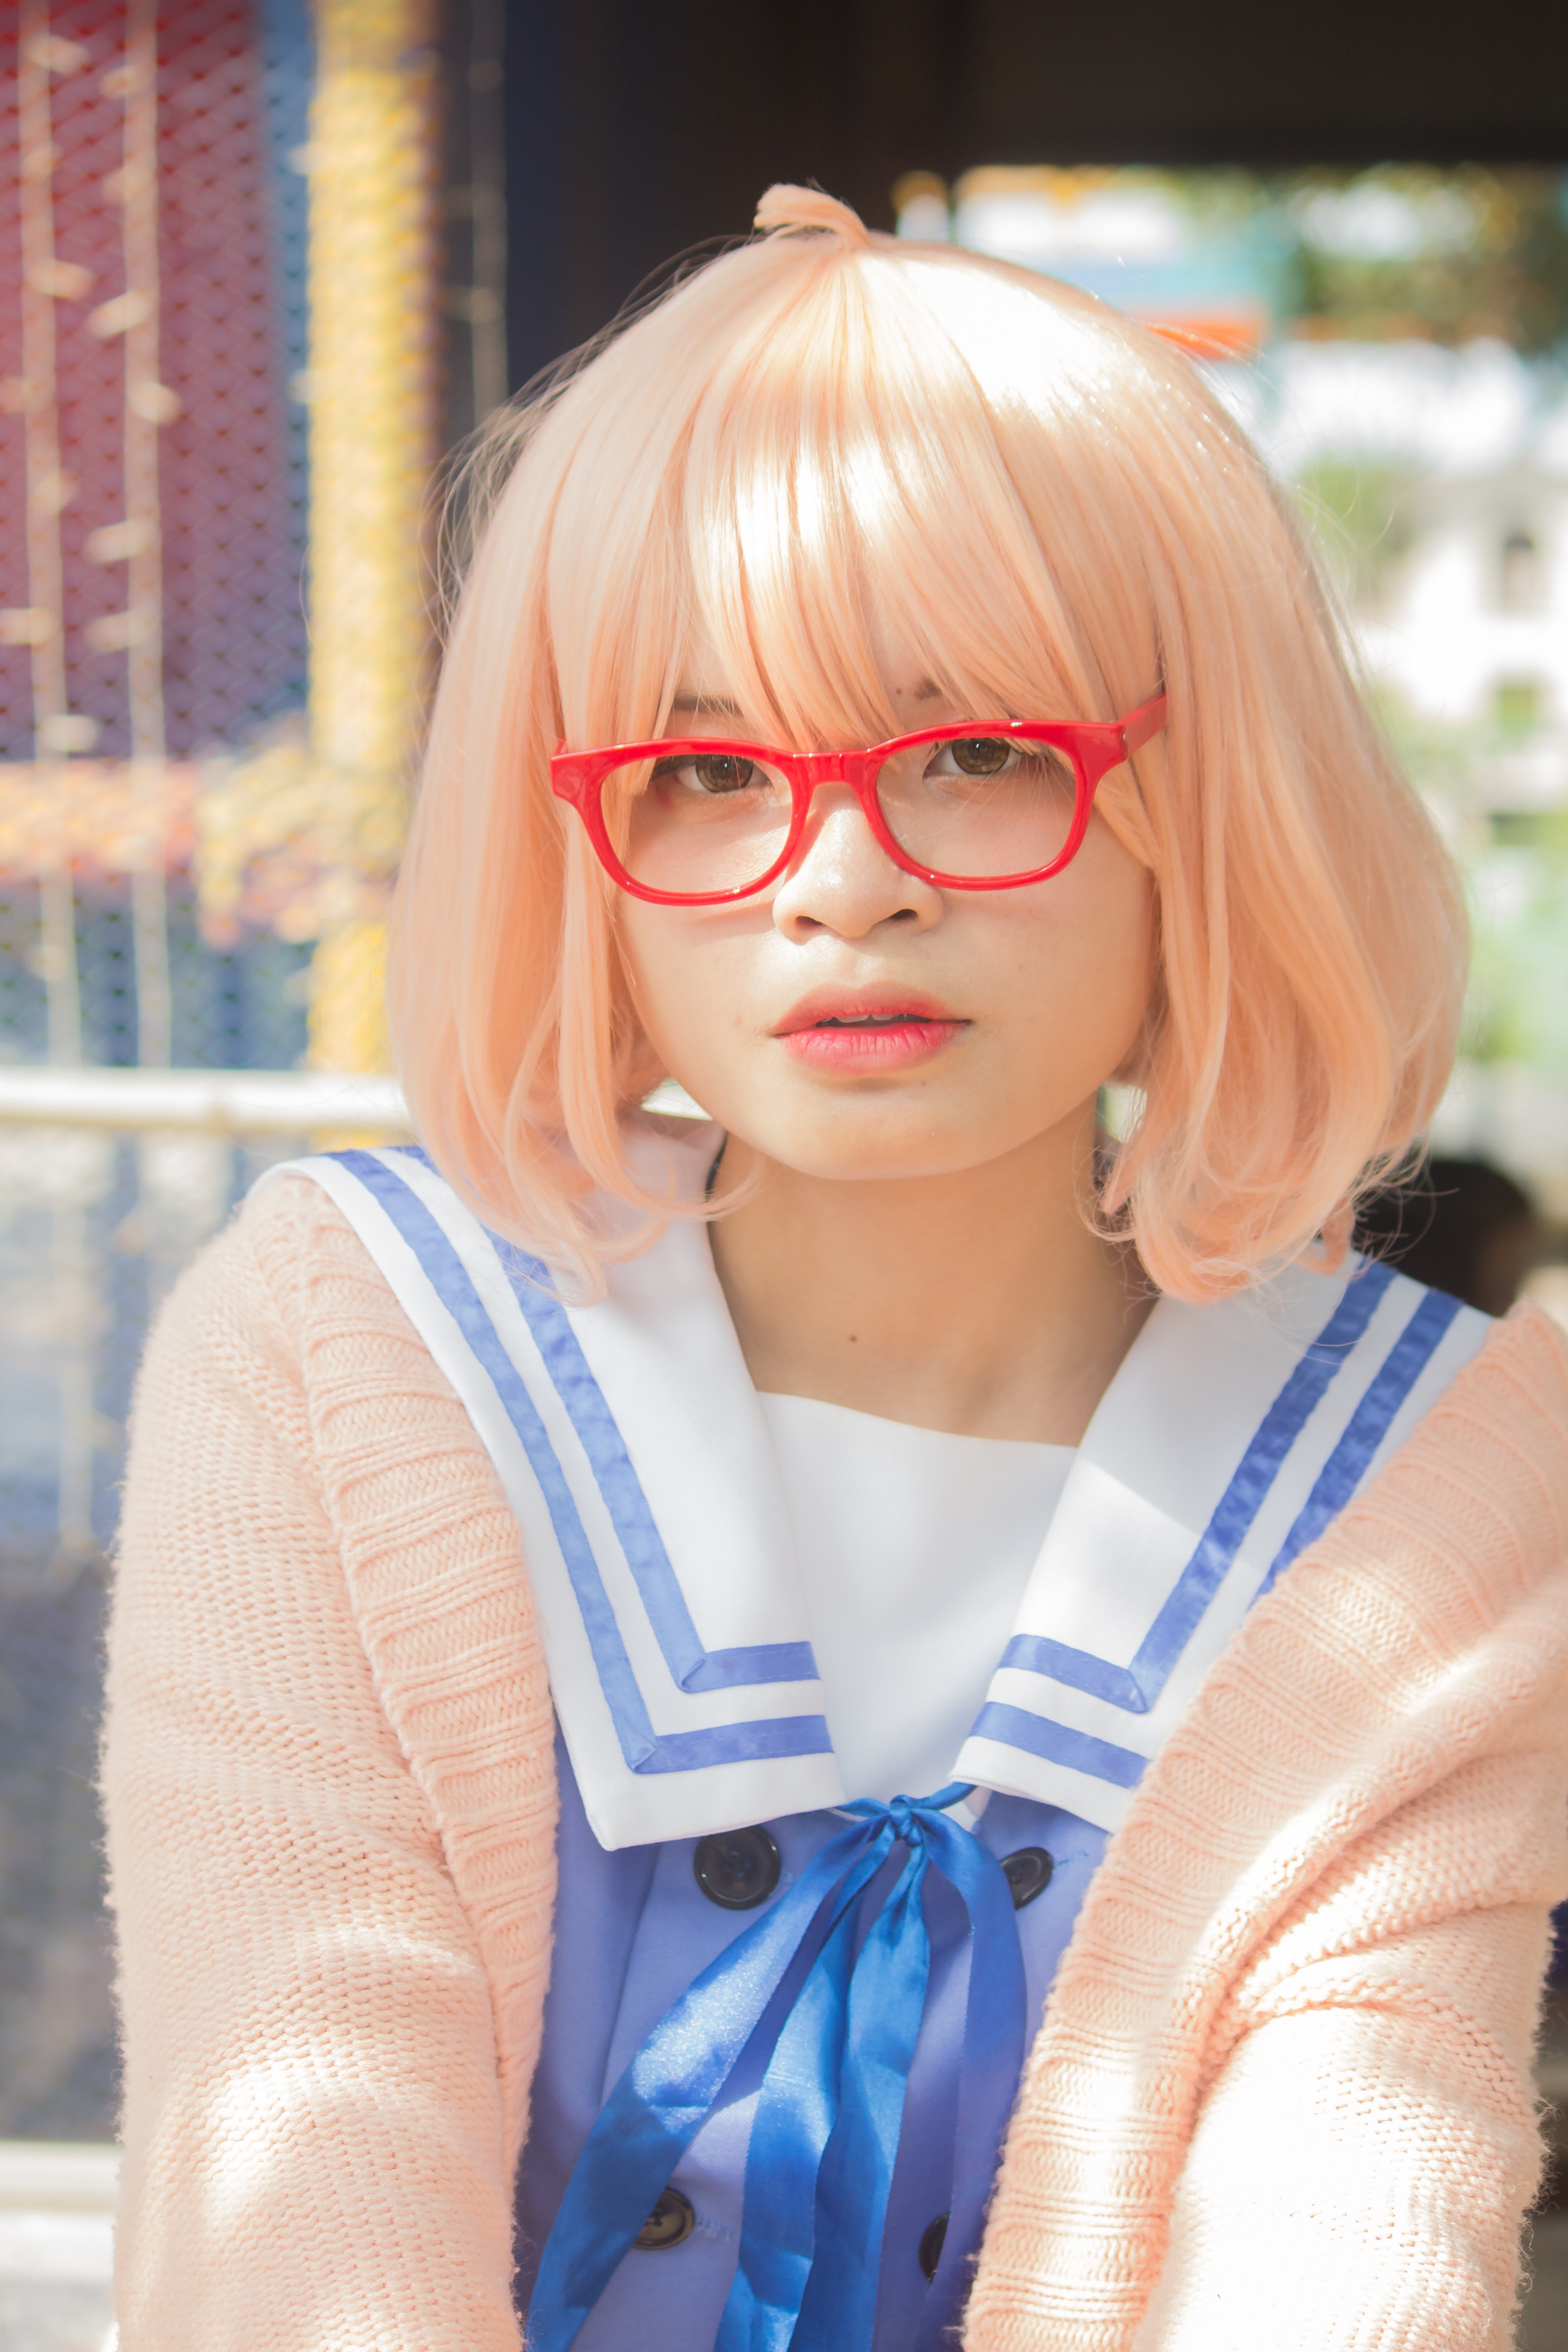
hair, face, eyewear, glasses, clothing, blond, hairstyle, pink, lip, cool, costume, bangs, photography, cosplay, vision care, hair coloring, sunglasses, vacation, smile, street fashion, anime, portrait photography